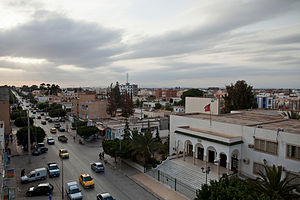
Sidi-Bouzid
Sidi-Bouzid
Sidi-Bouzid er en by, der ligger midt i Tunesien. Det var her Mohamed Bouazizi var med til at starte Jasminrevolutionen, der har bredt sig til hele Mellemøsten.